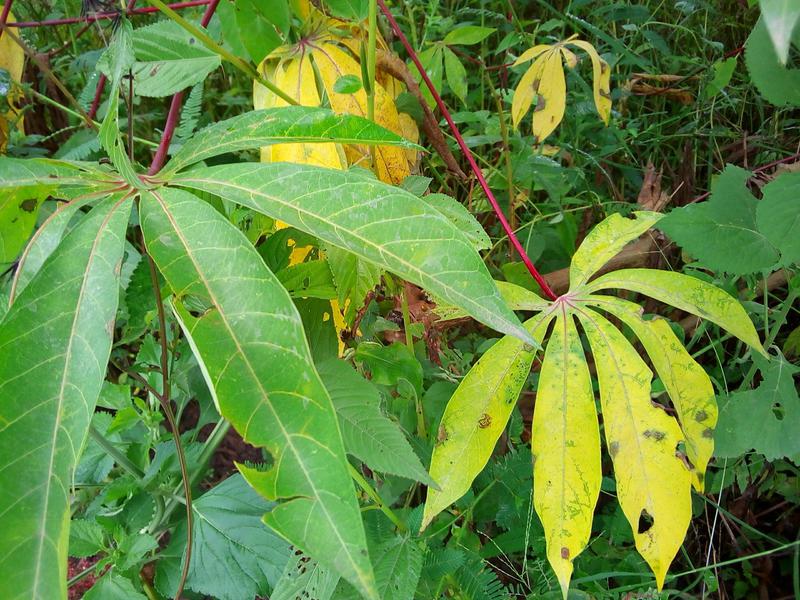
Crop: cassava
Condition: brown_streak_disease